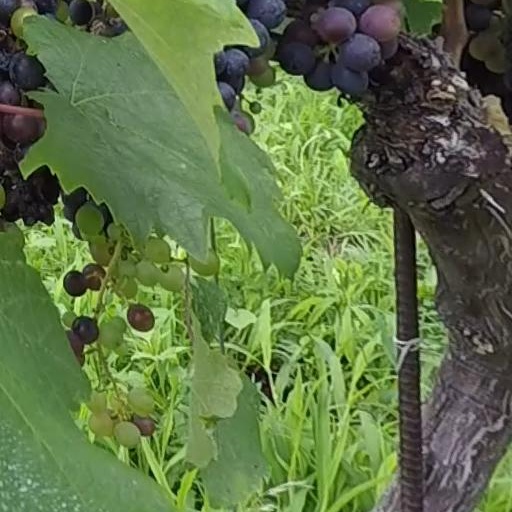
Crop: grape